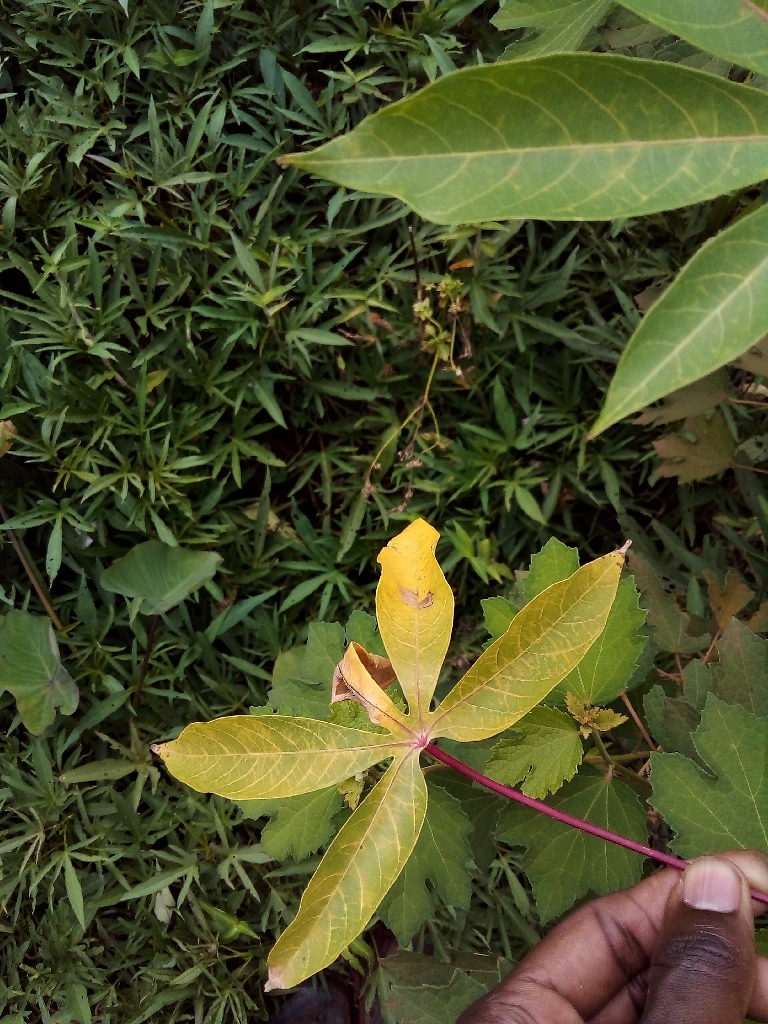
Label: cassava brown streak disease (cbsd)